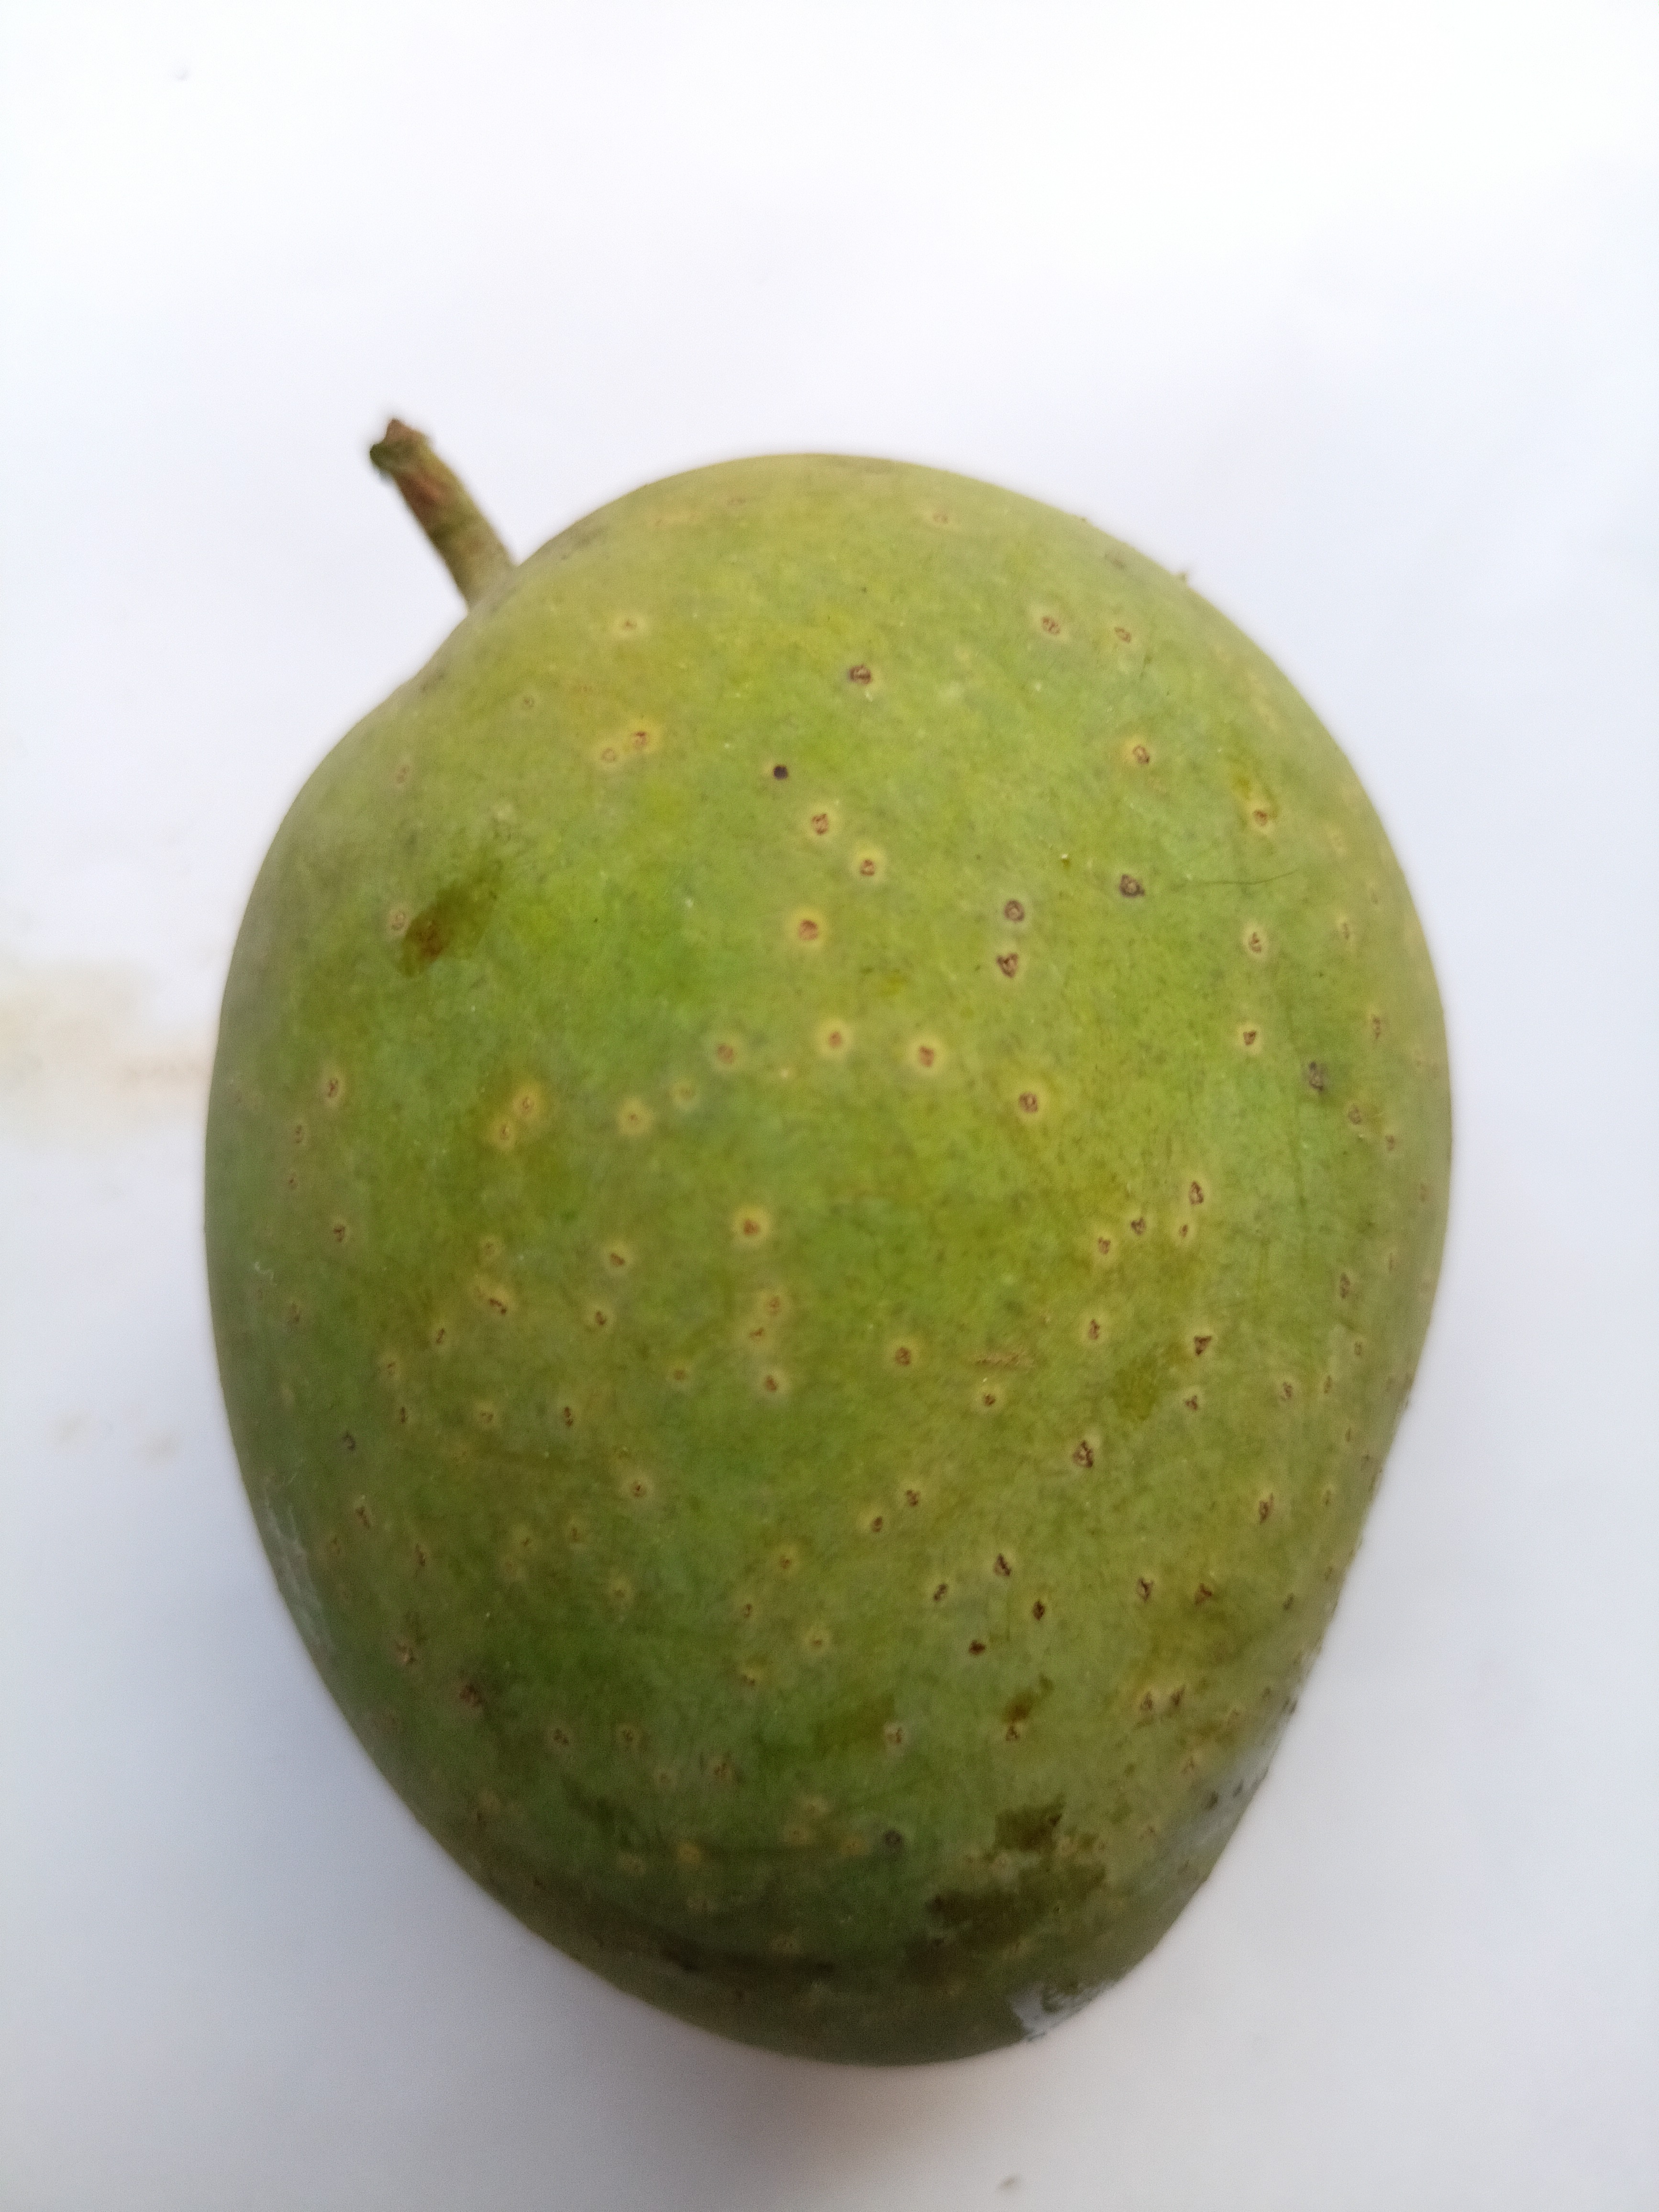
Mango variety: GopalBhog